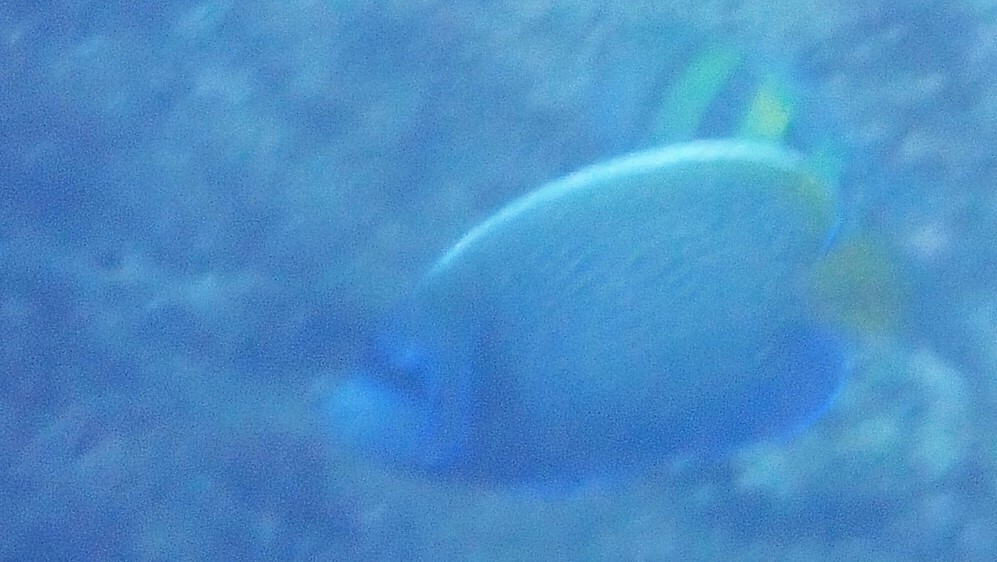
Pomacanthus imperator (Emperor Angelfish)